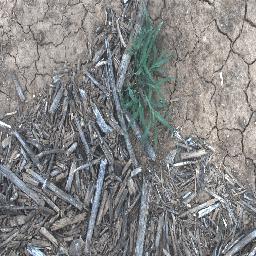
Label: negative